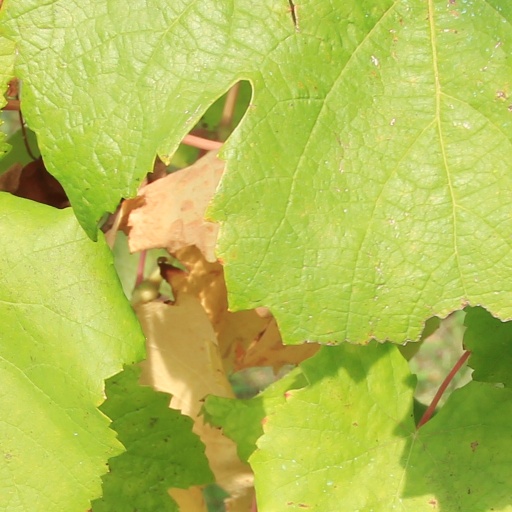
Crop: grape